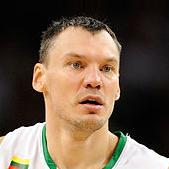
Age: 34